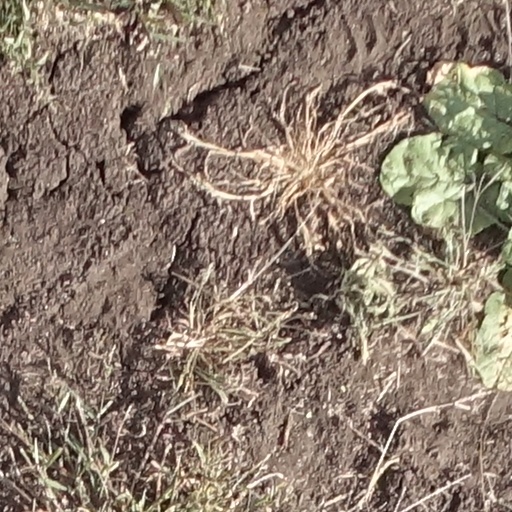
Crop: sorghum